Ocotelolco

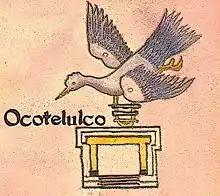
Glyph for Ocotelolco

Ocotelolco (sometimes spelled Ocotelulco), in pre-Columbian Mexico, was one of the four independent altepetl (polities) that constituted the confederation of Tlaxcallan. The site is in the present day state of Tlaxcala in central Mexico.